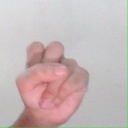
अक्षर: स